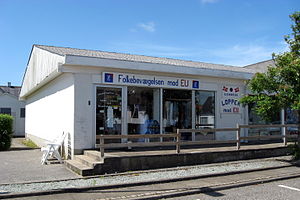
Folkebevægelsen mod EU / Folkebevægelsens organisation
Folkebevægelsen mod EU i Kås (Jammerbugt Kommune)
Folkebevægelsen mod EU, Kås, Jammerbugt Kommune
Folkebevægelsen mod EU er en tværpolitisk bevægelse, som arbejder for at Danmark melder sig ud af EU. Bevægelsen blev stiftet som Folkebevægelsen mod dansk medlemskab af EF i 1972. Den består dels af tilsluttede bevægelser, dels af lokale komitéer med individuelle medlemmer. Folkebevægelsen deltager i valg til Europa-Parlamentet, hvor den var repræsenteret af Rina Ronja Kari, der afløste Søren Søndergaard i 2014. Bevægelsen er tildelt partibogstavet N på stemmesedlen.